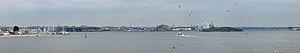
Port et rade de Lorient vu de la citadelle